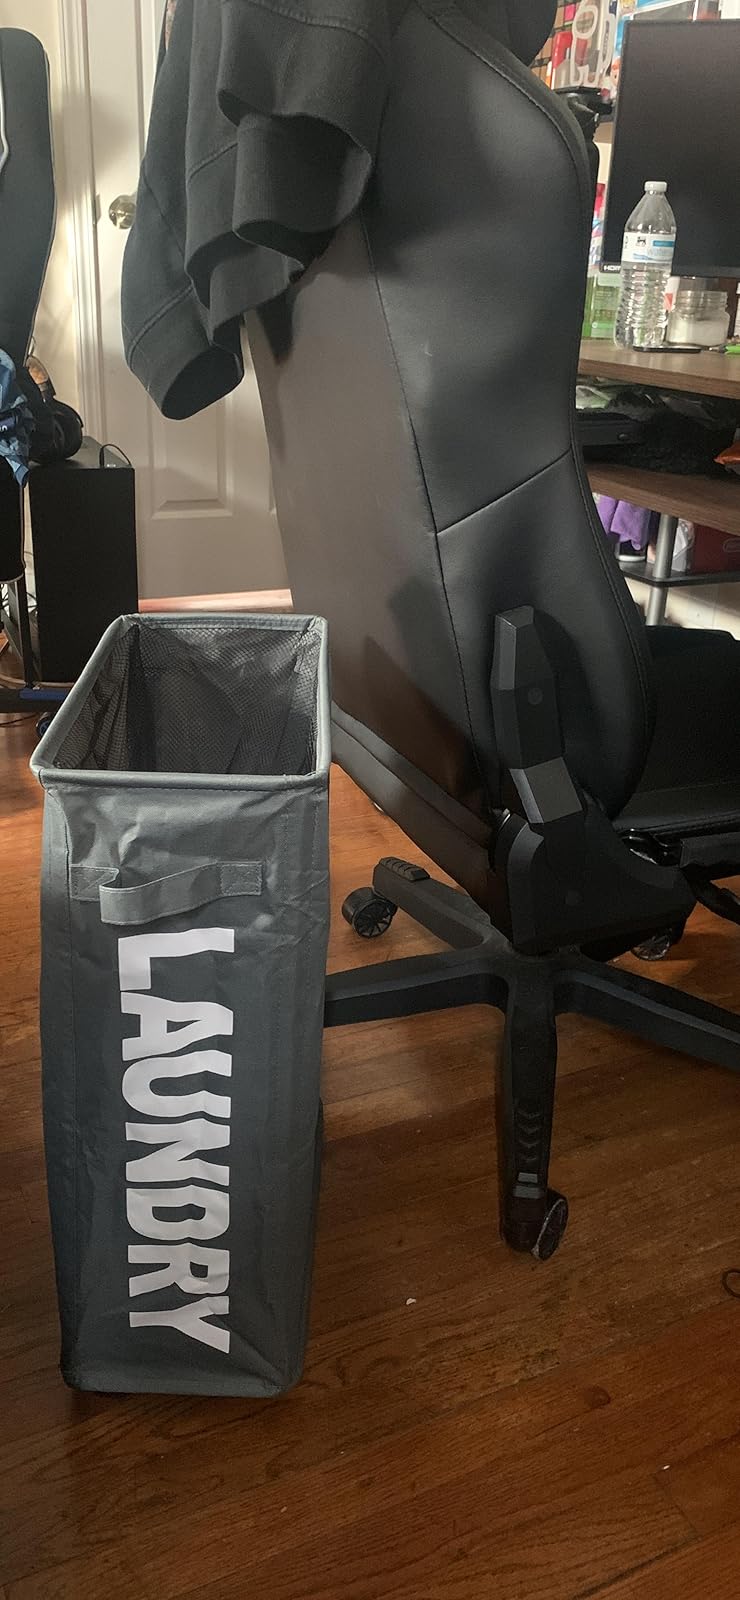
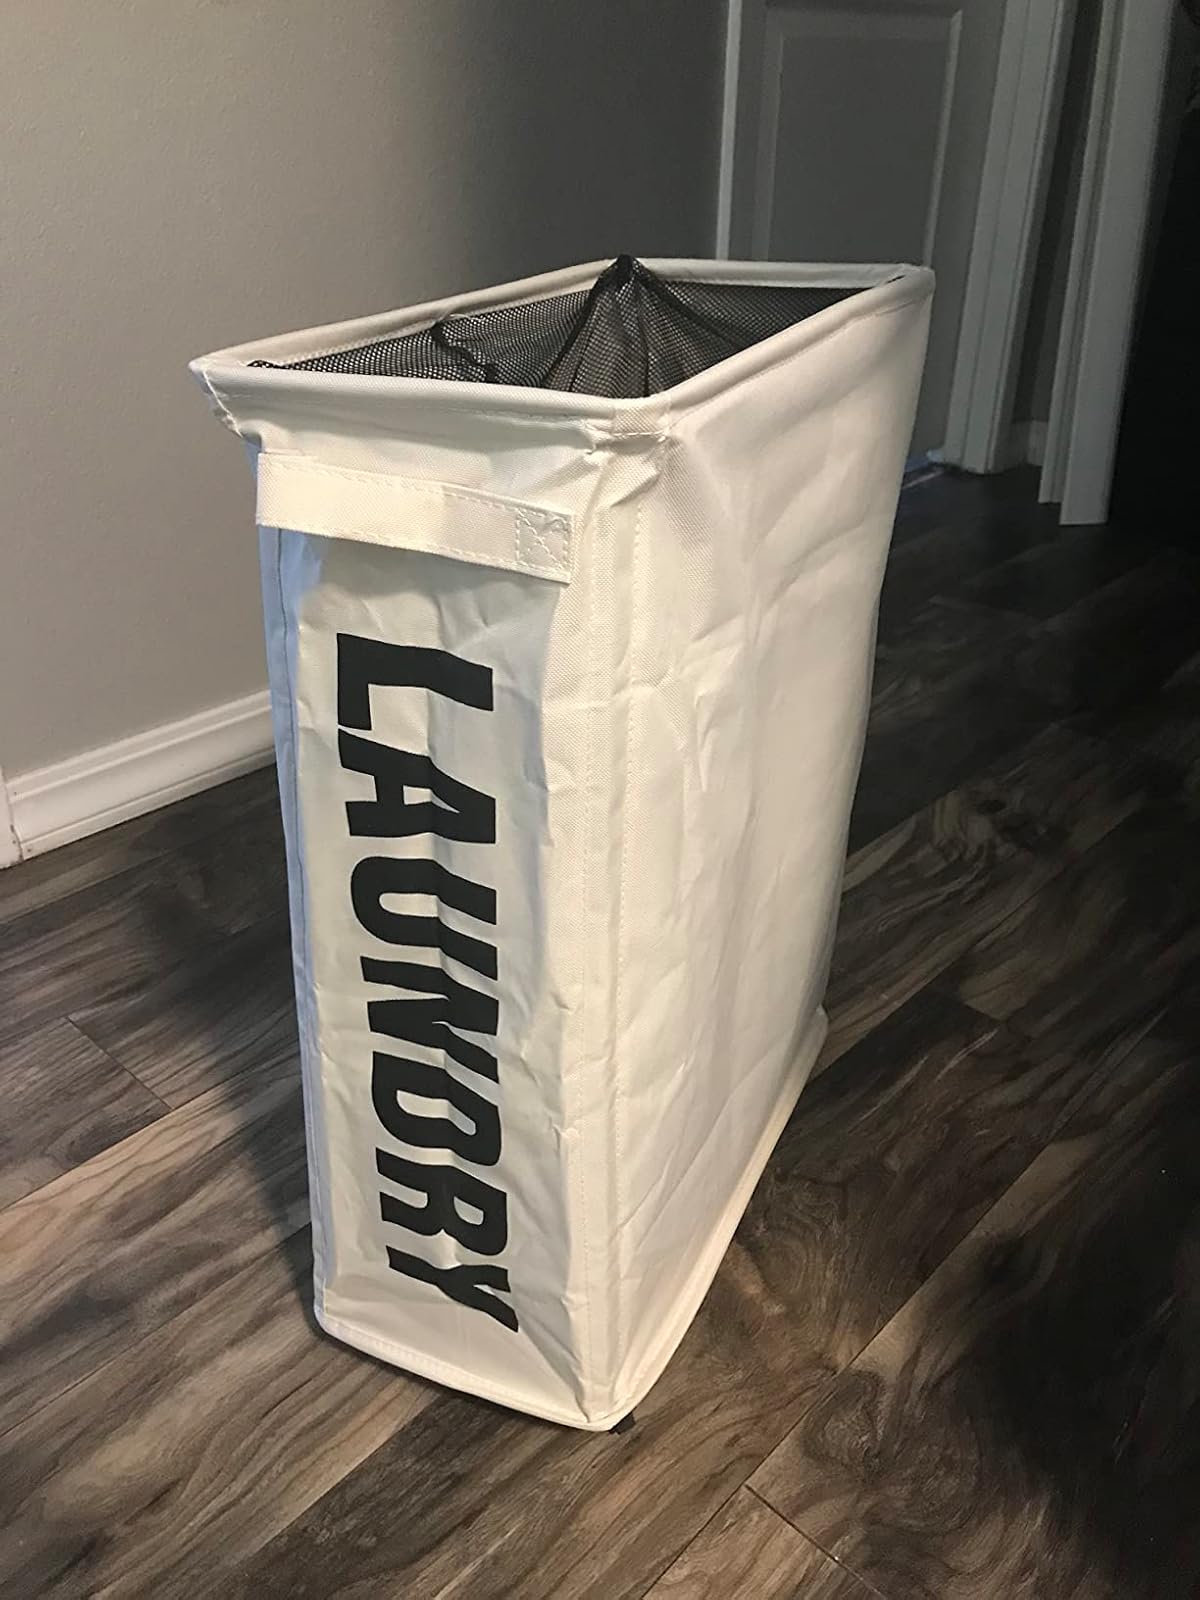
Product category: items_hamper
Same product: no